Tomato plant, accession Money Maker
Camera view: tilt-top (135 deg); turntable rotation: 300 degrees
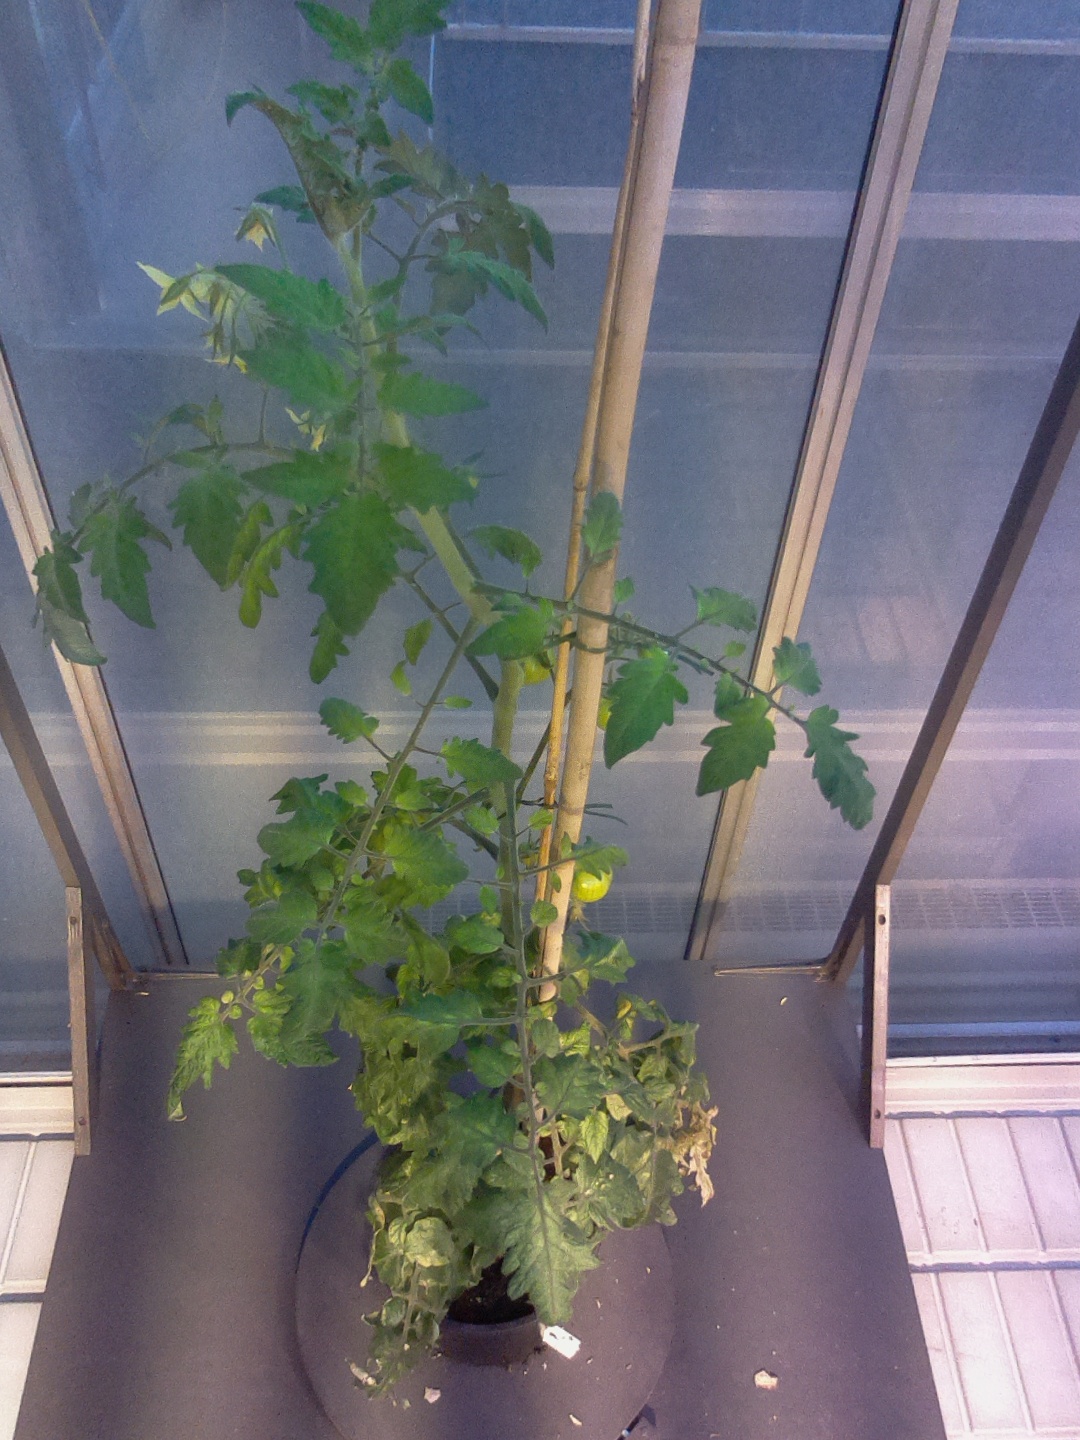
BBCH growth stage 75: 50%-60% of final fruit size